Appenzell Wars

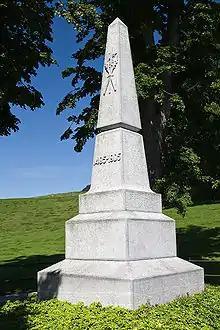
A memorial on the site of the Battle of Stoss Pass in 1405

Appenzell continued its incursions into the abbot's lands in the Rhine valley and around Lake Constance. Additionally, over the next two years, the city of St. Gallen and Appenzell drew closer, which led to an intervention by Frederick IV, Duke of Austria, in support of the abbot. He provided the abbot with two Austrian armies to attack Appenzell. On 17 June 1405, the main army marched into Stoss Pass on the border of Appenzell and there met the Appenzell army. Following a brutal battle, the Austrian army was forced to retreat. The story that the Austrians retreated when they saw a second Appenzeller army, which was actually the women of Appenzell who had come to help their husbands and brothers, only appears in later sources and is not considered accurate.